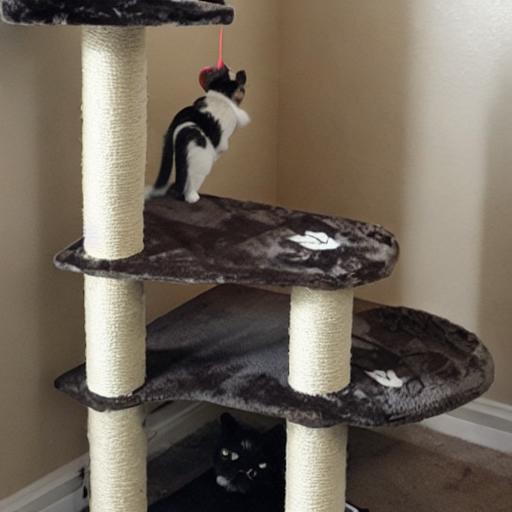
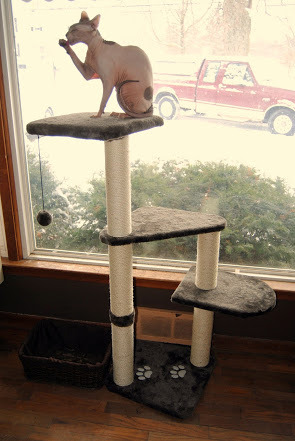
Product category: items_cat tree
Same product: no